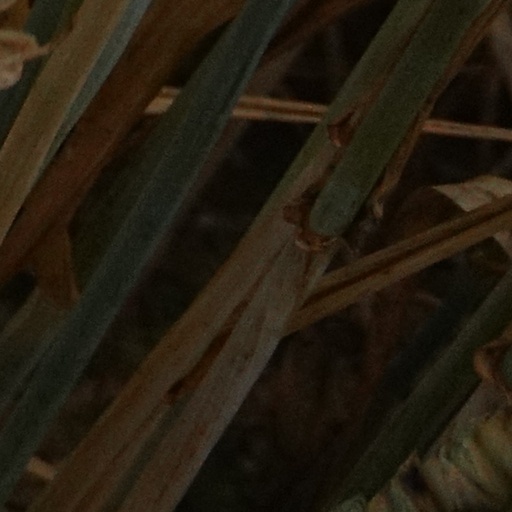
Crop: wheat